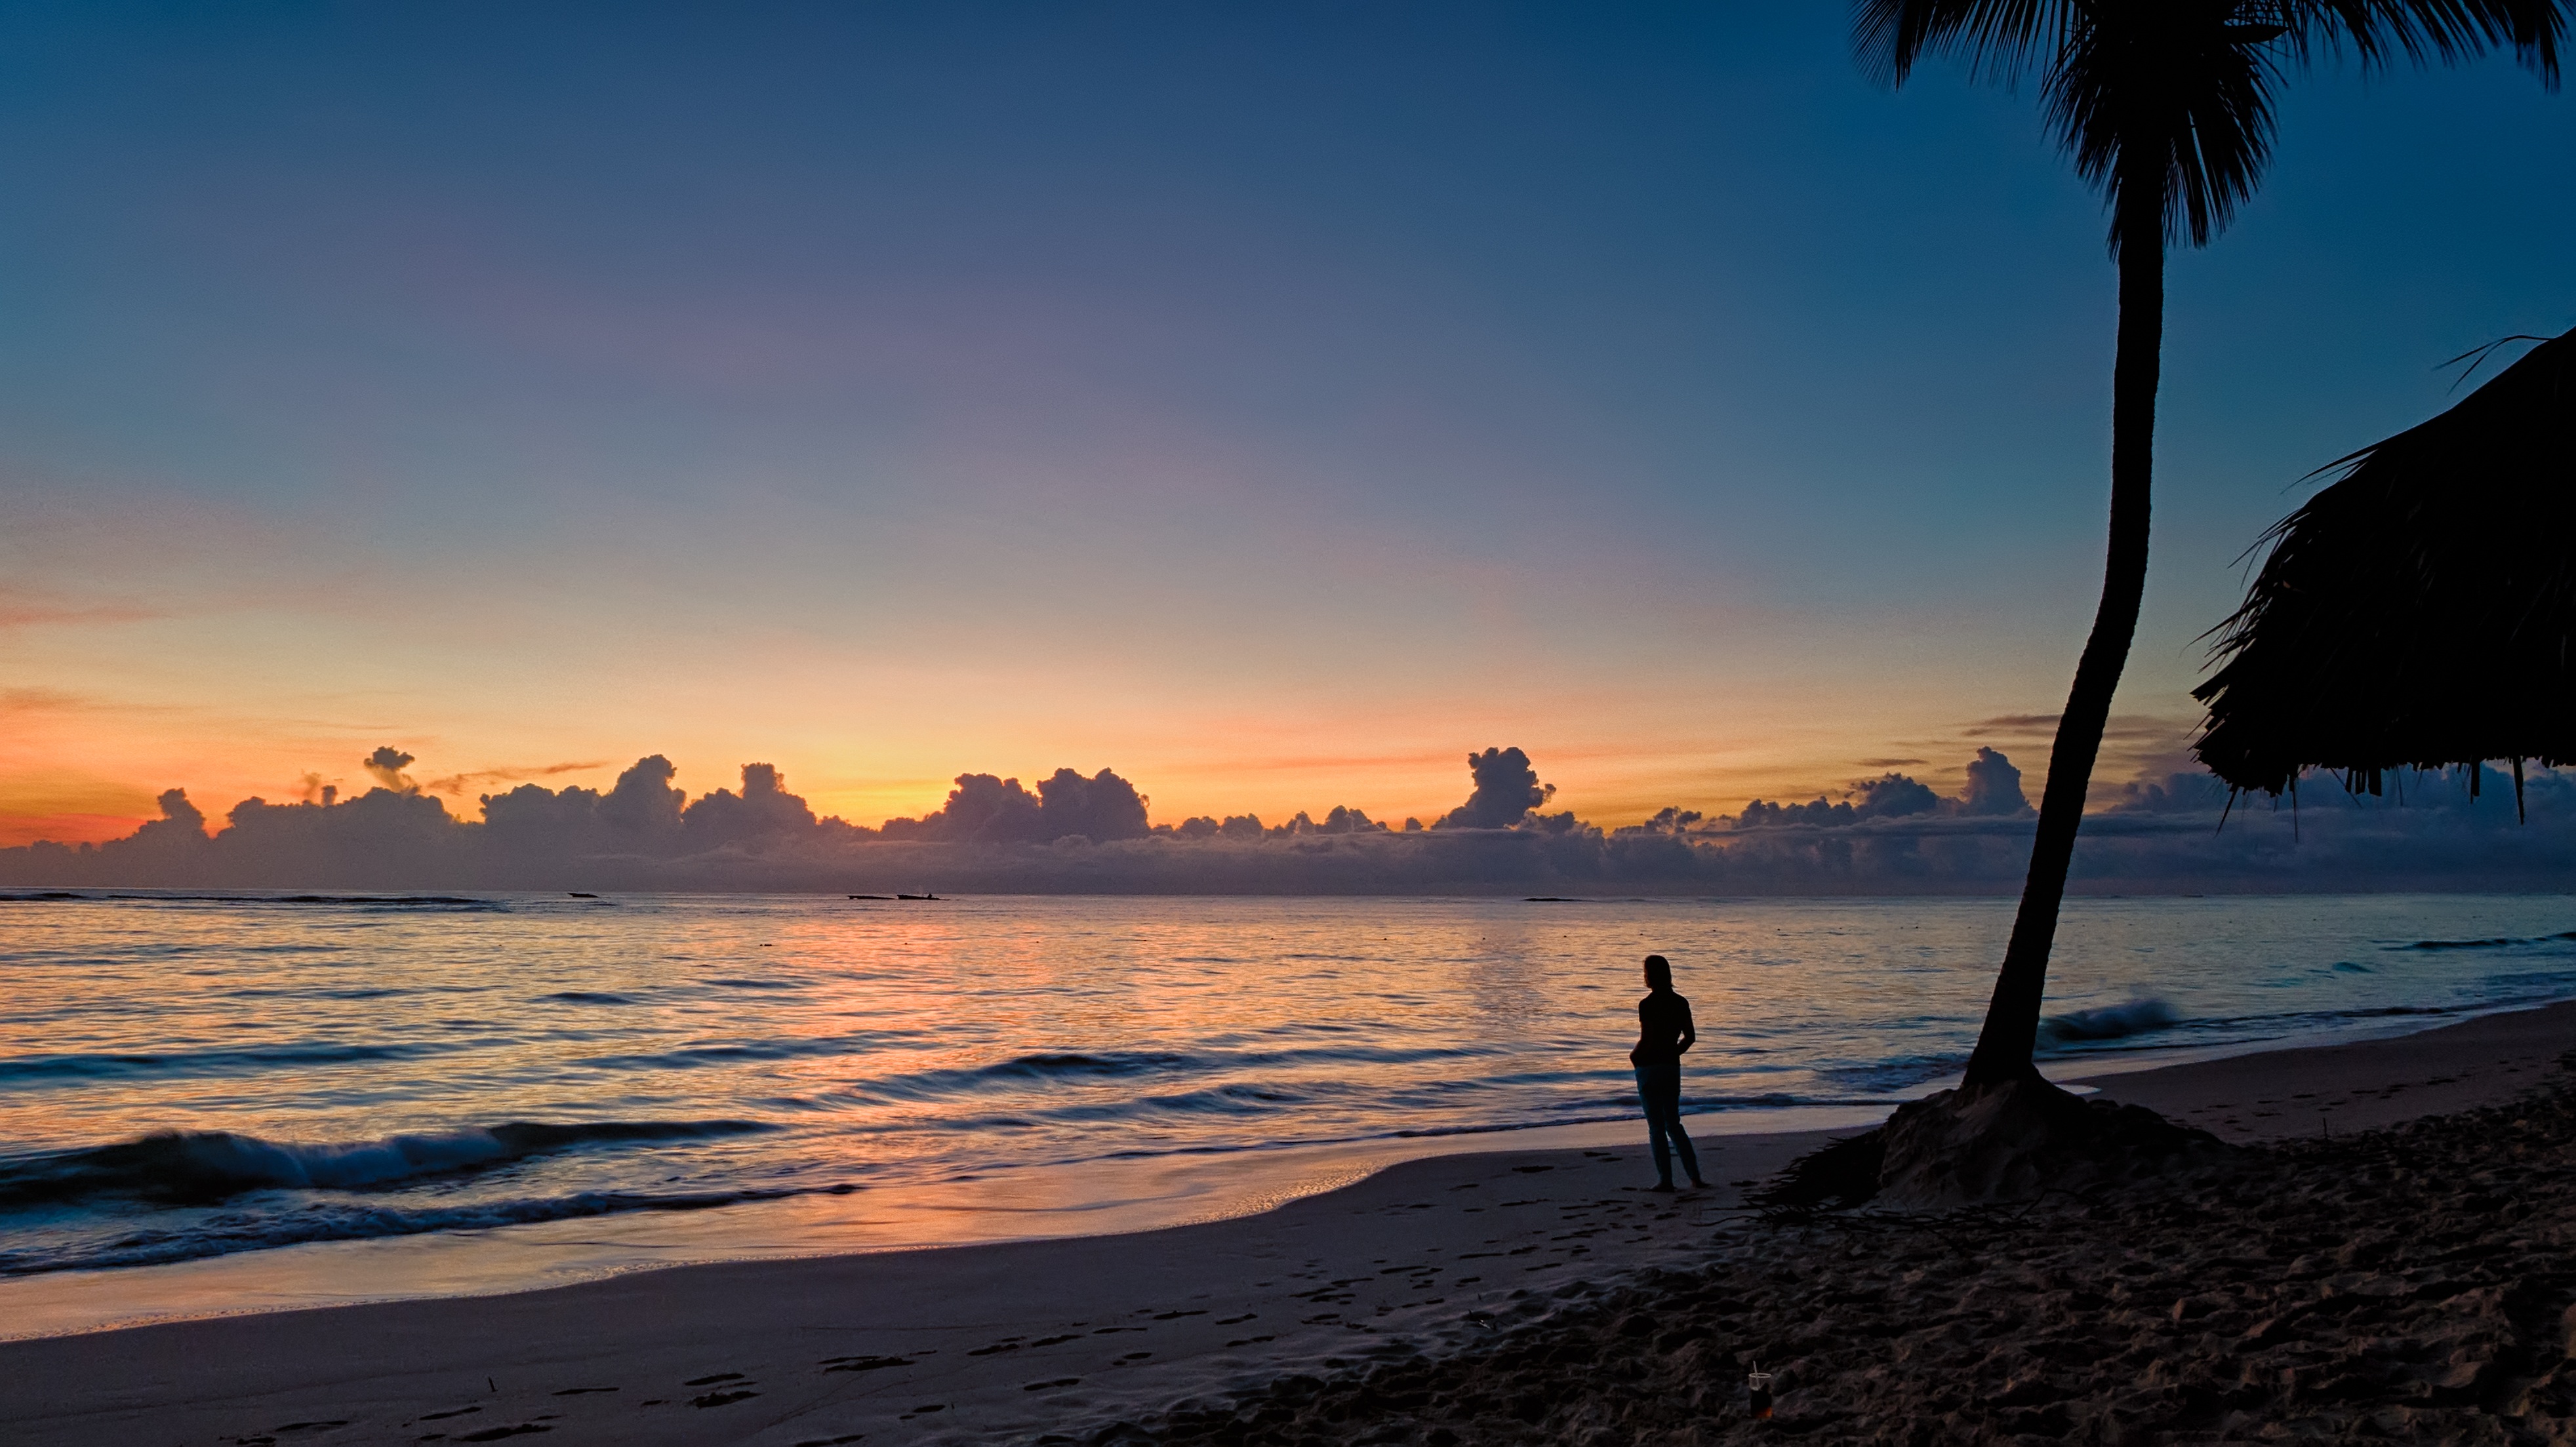
beach, sea, coast, tree, water, sand, ocean, horizon, silhouette, cloud, sky, sun, sunrise, sunset, sunlight, morning, shore, wave, dawn, vacation, travel, dusk, evening, paradise, palm, tropical, calm, bay, island, blue, body of water, dominican, republic, bavaro, cape, afterglow, wind wave